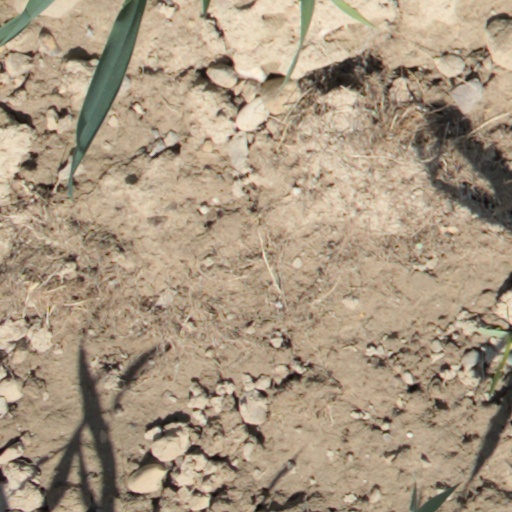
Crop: wheat